Bash at the Beach (1994)

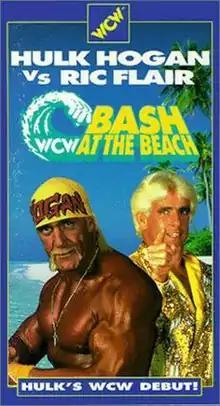
VHS cover featuring Hulk Hogan and Ric Flair.

The 1994 Bash at the Beach was the inaugural Bash at the Beach professional wrestling pay-per-view (PPV) event produced by World Championship Wrestling (WCW). It took place on July 17, 1994, from the Orlando Arena in Orlando, Florida.